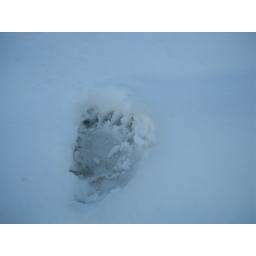
bettter shot of the black bear tracks near the devils stairs